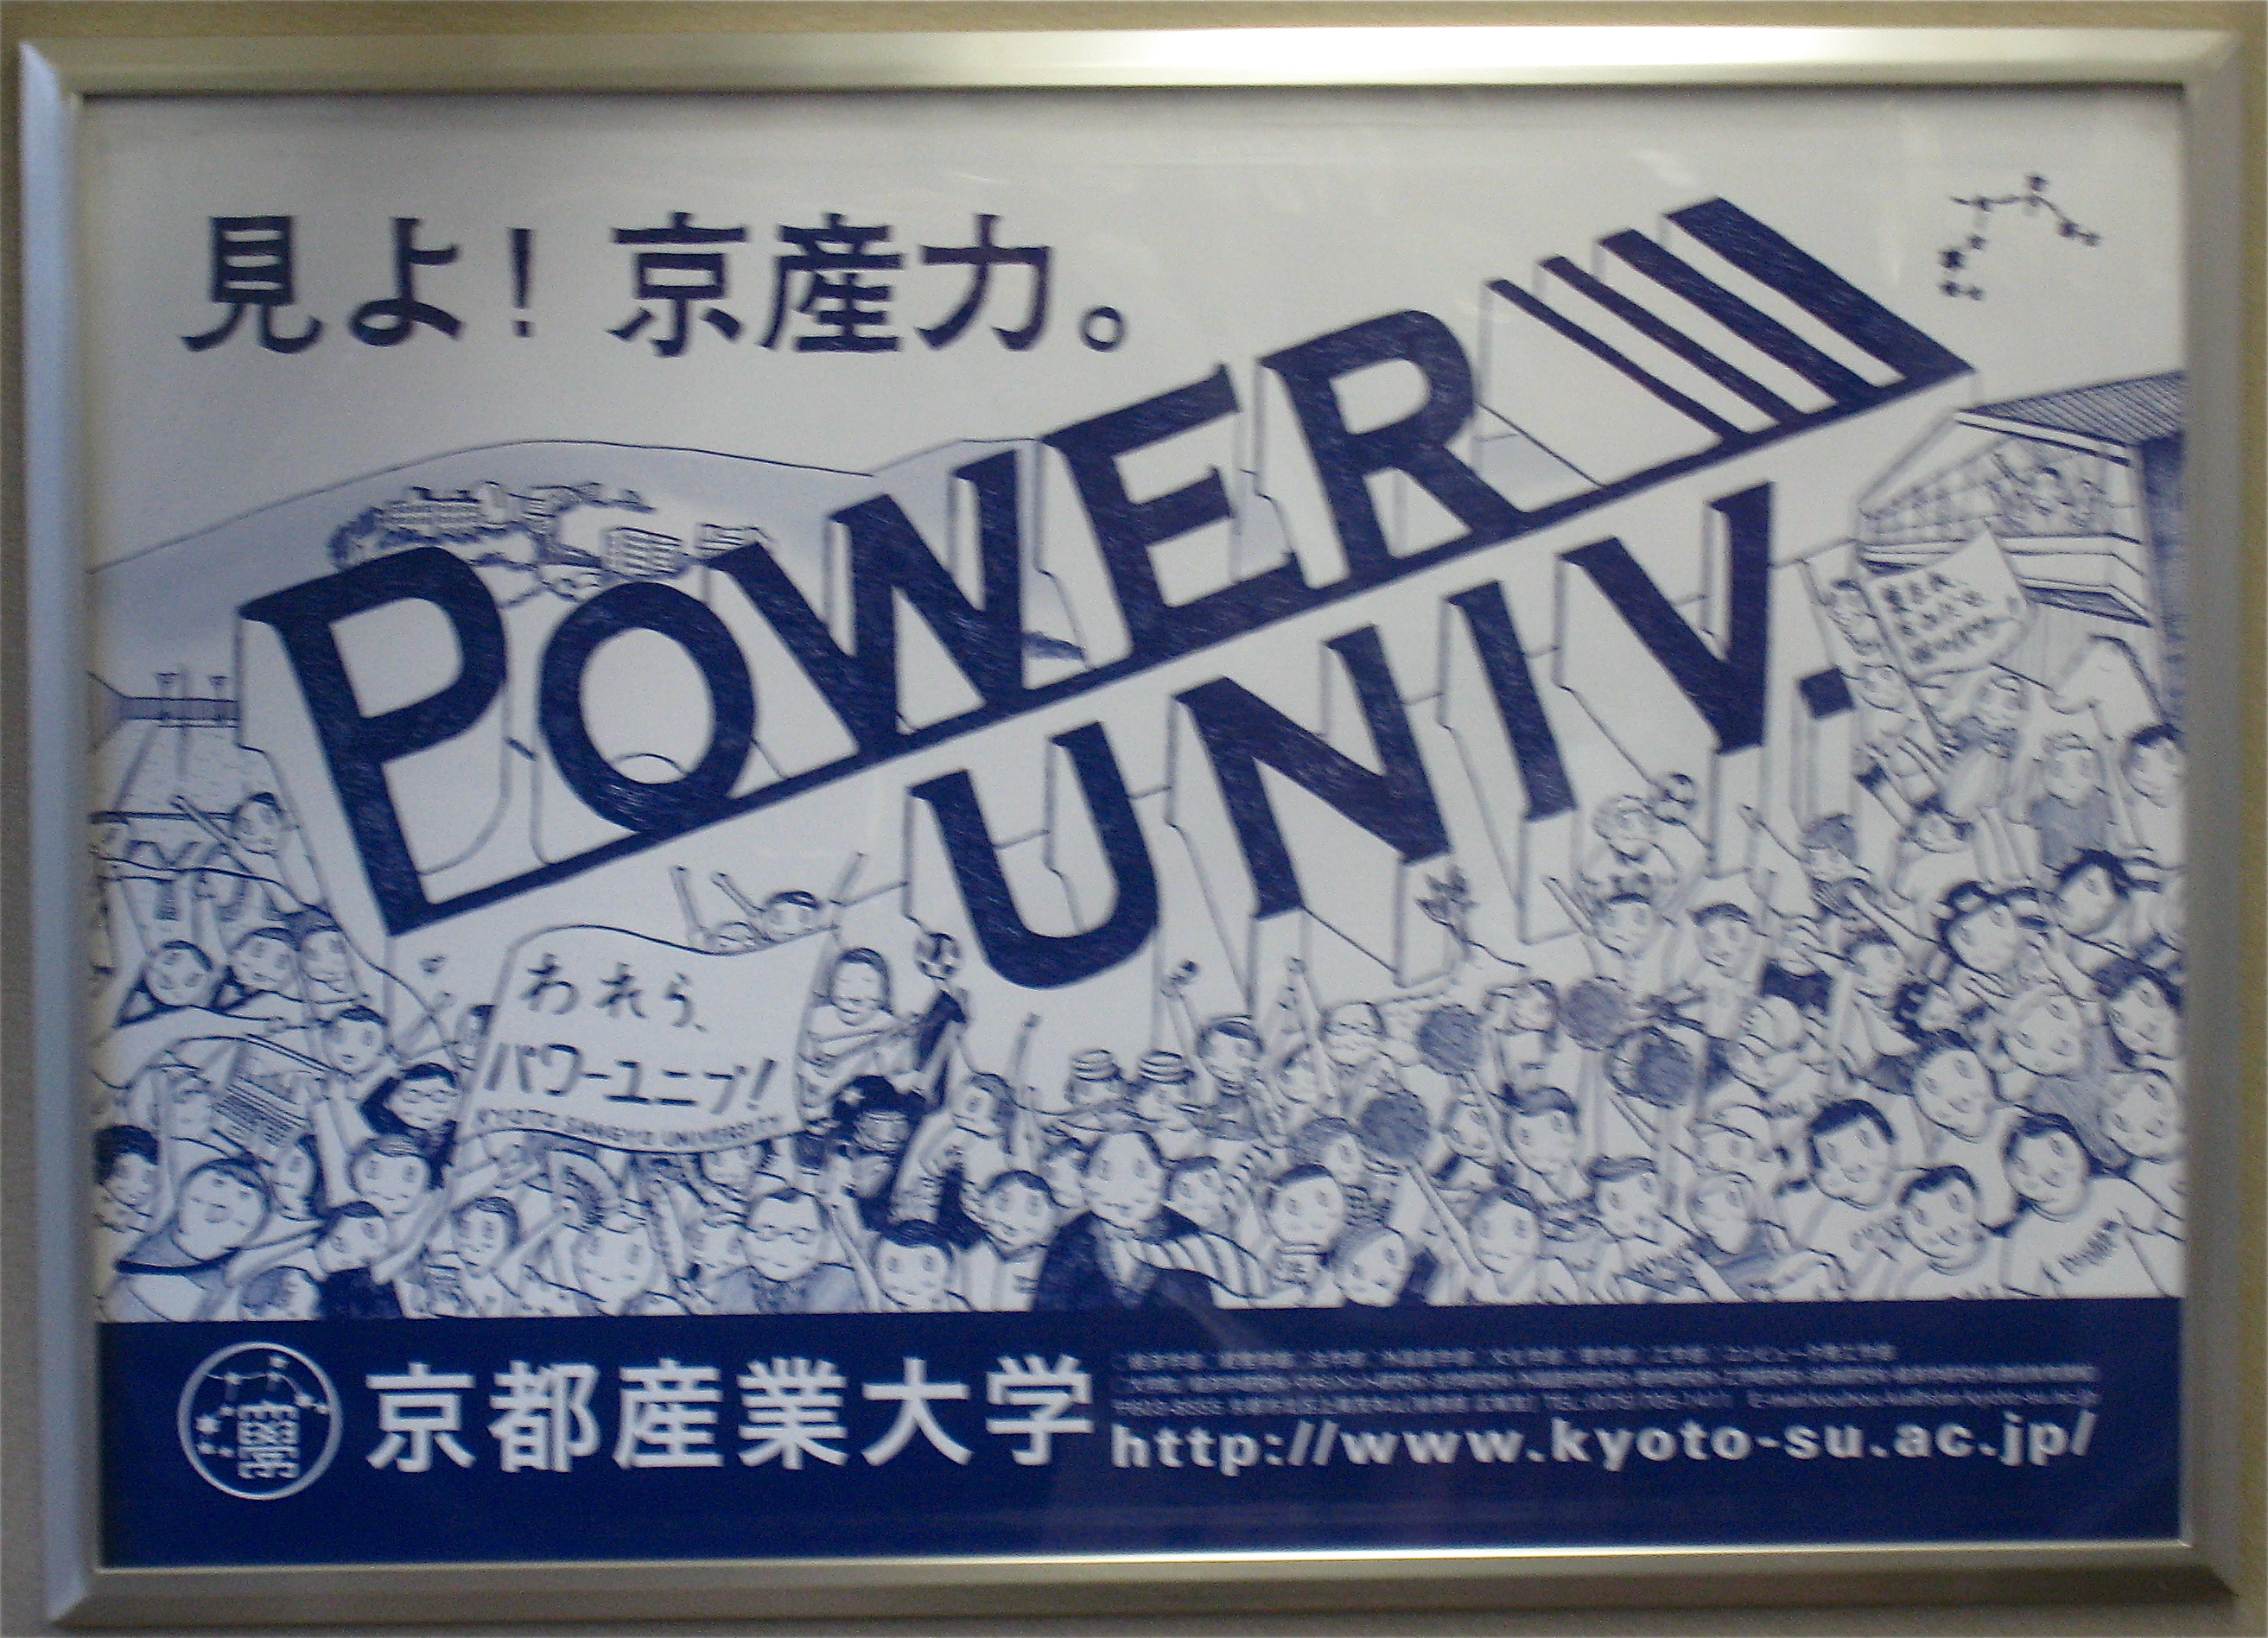
number, advertising, sign, japan, signage, font, art, poster, vehicle registration plate